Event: Nepal Earthquake
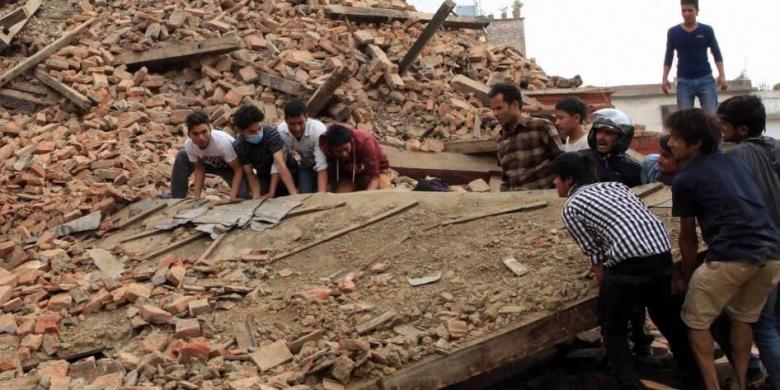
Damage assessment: damage